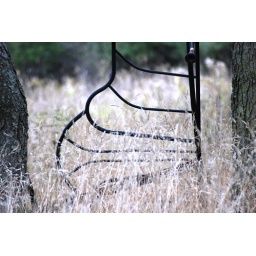
metal bed frame in forest 1 full